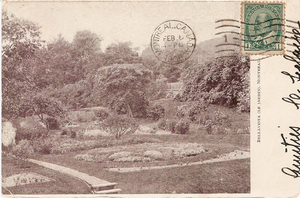
Carte postale du Canada (Jardin Bellavista à Montréal), affranchie pour la France avec un timbre à 1 cent de 1903
L'histoire postale et philatélique du Canada concerne les territoires qui ont formé le Canada d'aujourd'hui. Avant de joindre la confédération canadienne, les colonies britanniques qu'étaient la Colombie-Britannique et l'île de Vancouver, l'Ile-du-Prince-Edouard, la Nouvelle-Écosse, le Nouveau-Brunswick et Terre-Neuve ont émis des timbres à leur nom.